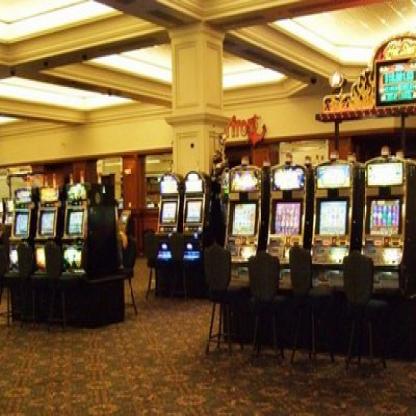
Scene: Indoor